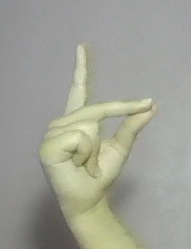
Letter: ta